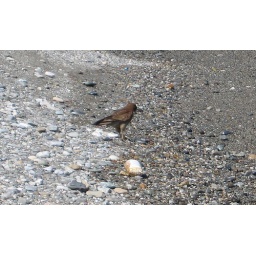
A bird of prey, a chimango, landed beside us on the lake shore